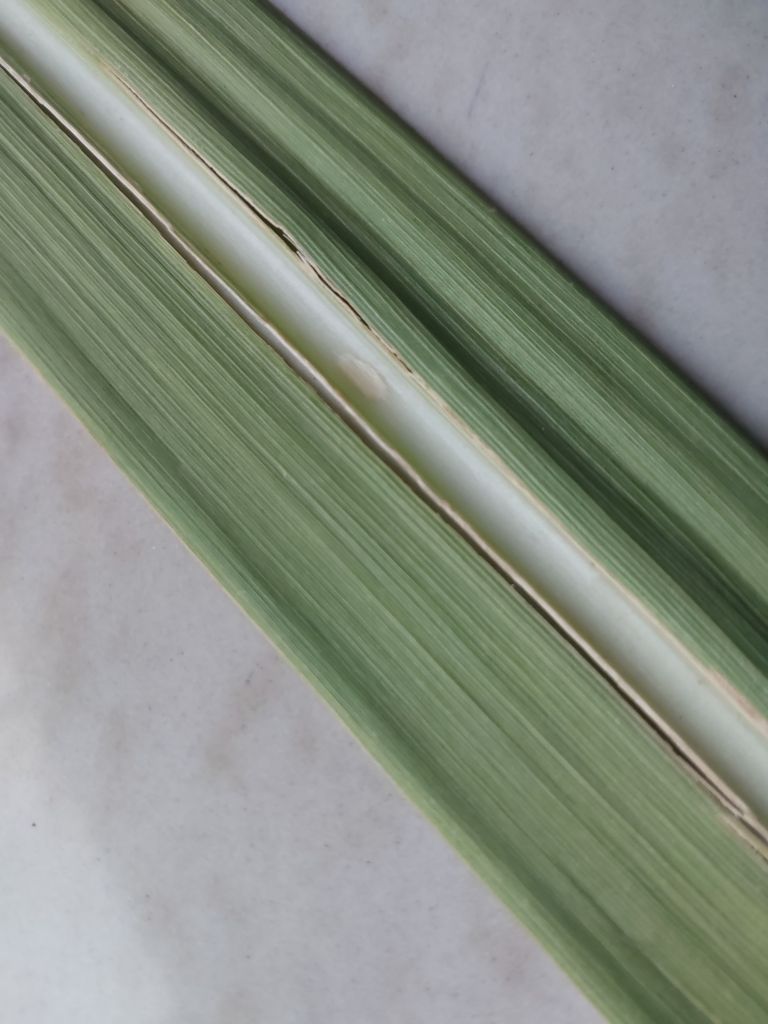
Label: Viral Disease